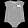
Label: Dress